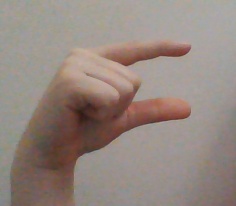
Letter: dal